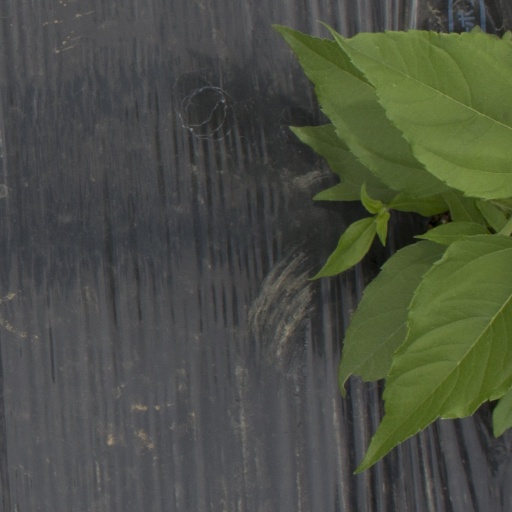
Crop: Jerusalem artichoke